Moussa B. H. Youdim

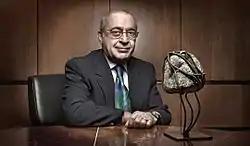
Moussa B.H. Youdim

Moussa B. H. Youdim (born, February 28, 1940) is an Israeli neuroscientist specializing in neurochemistry and neuropharmacology. He is the discoverer of both monoamine oxidase (MAO) B inhibitors l-deprenyl (Selegiline) and rasagiline (Azilect) as anti-Parkinson drugs which possess neuroprotective activities. He is currently professor emeritus at Technion - Faculty of Medicine and President of Youdim Pharmaceuticals.